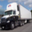
Label: truck